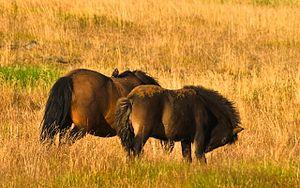
L’Étourneau sansonnet est une espèce de passereaux de la famille des sturnidés, originaire de la plus grande partie de l'Eurasie, mais qui a été introduite dans tous les continents excepté l’Antarctique.